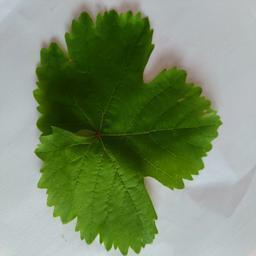
Label: Healthy Leaves